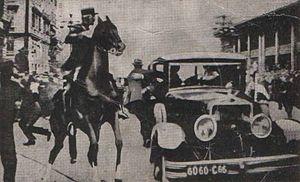
Cette page concerne l'année 1934 du calendrier grégorien.